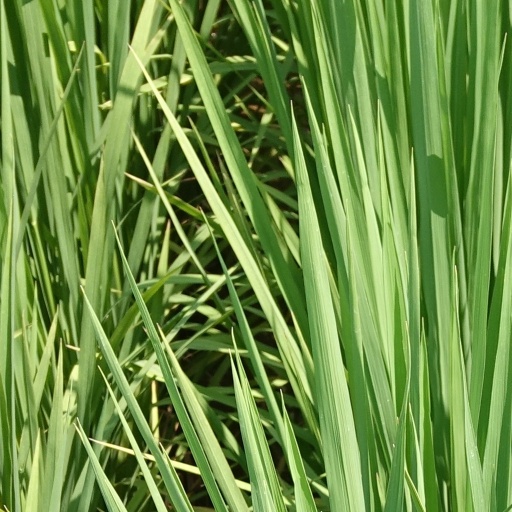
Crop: rice